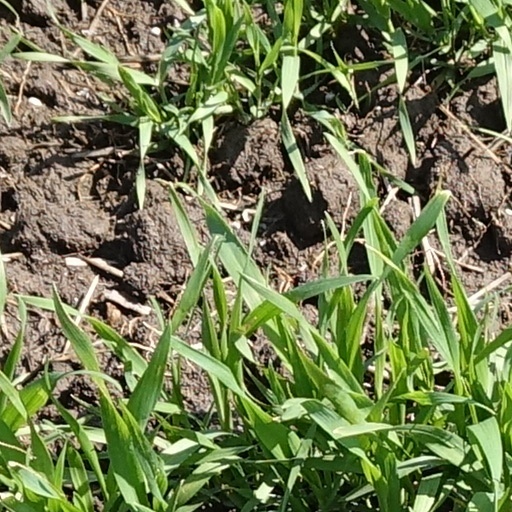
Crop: wheat